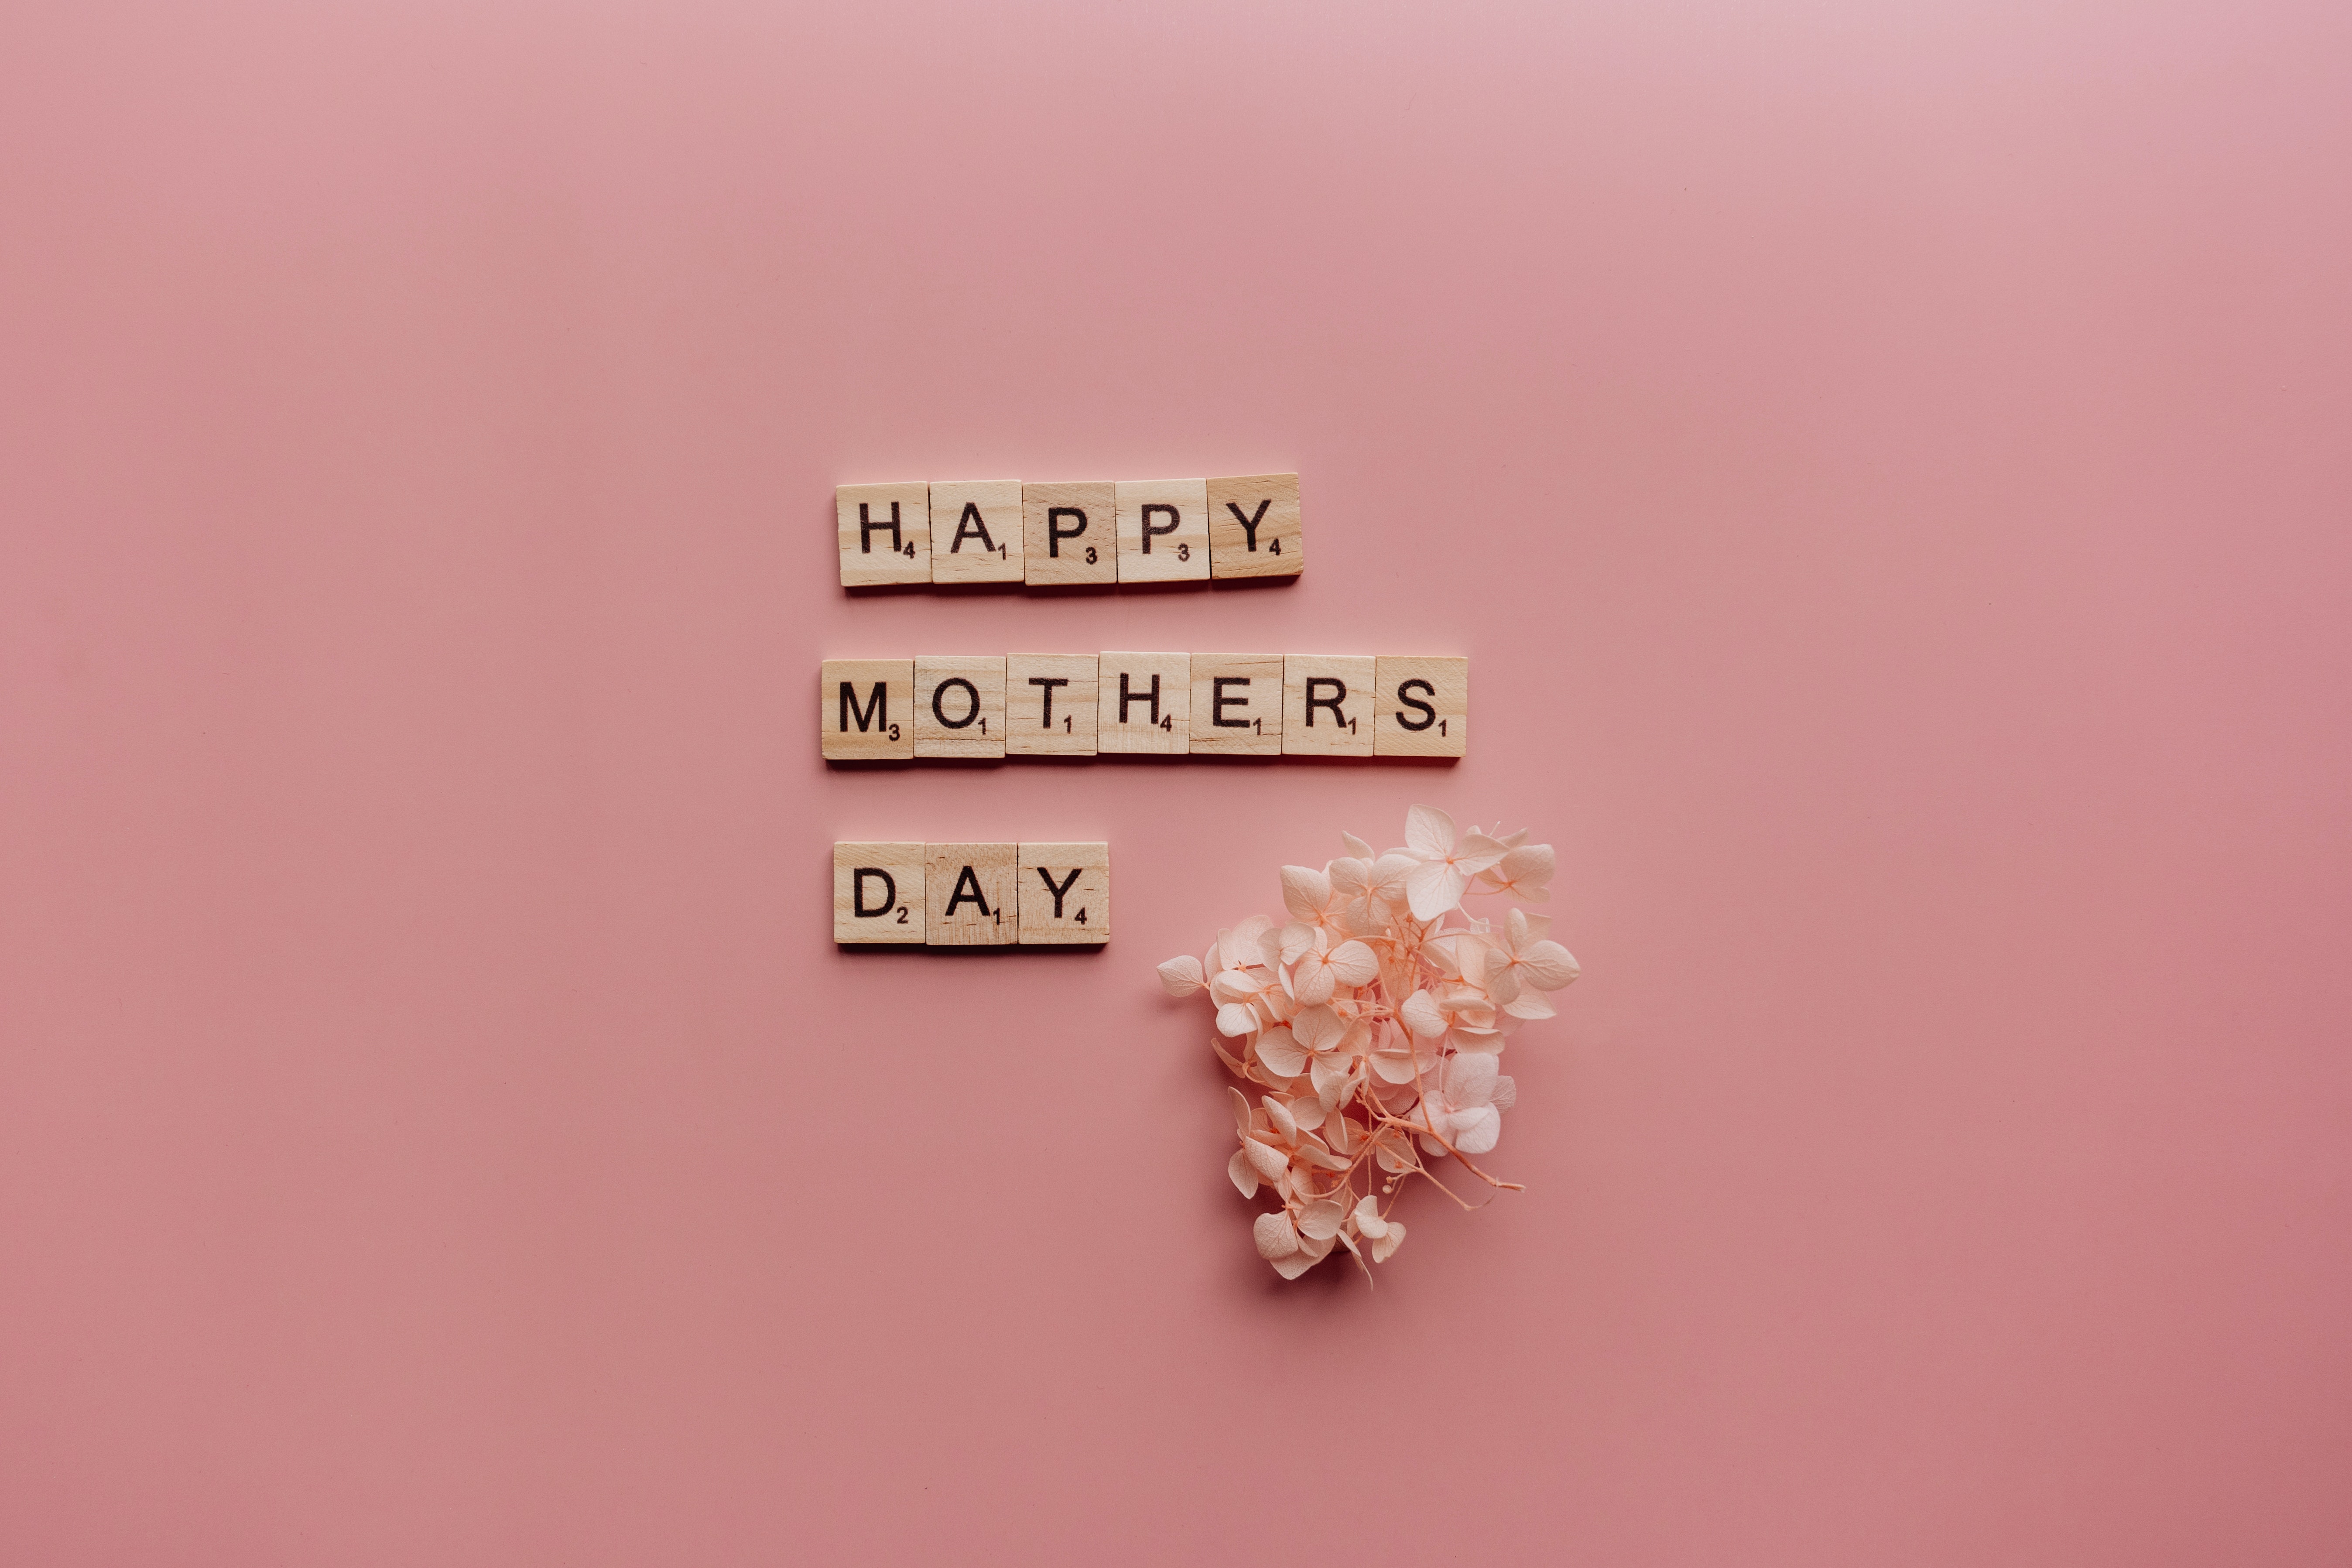
Happy mother day, love, font, rectangle, jewellery, symbol, magenta, fashion accessory, brand, logo, cross, circle, number, carmine, paper product, peach, heart, graphics, art, sweetness